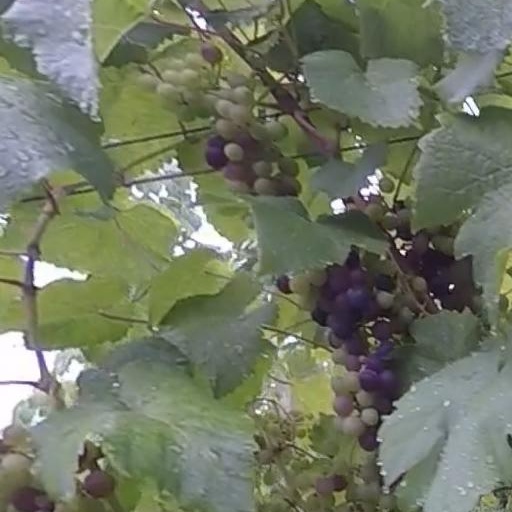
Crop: grape